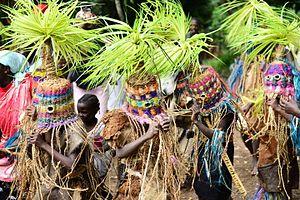
Les Luyia sont une population bantoue d'Afrique de l'Est établie à l'extrême ouest du Kenya, entre le Lac Victoria et le Mont Elgon, seize tribus différentes au Kenya, quatre en Ouganda et une au nord de la Tanzanie.